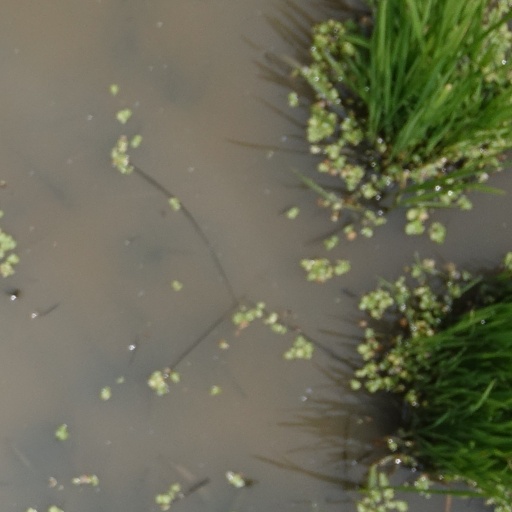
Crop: rice